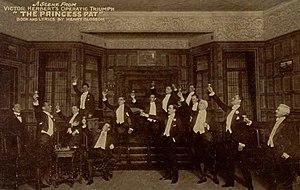
Al Shean est un acteur américain d'origine allemande, né Abraham Elieser Albert Schönberg le 12 mai 1868 à Dornum, mort le 12 août 1949 à New York.